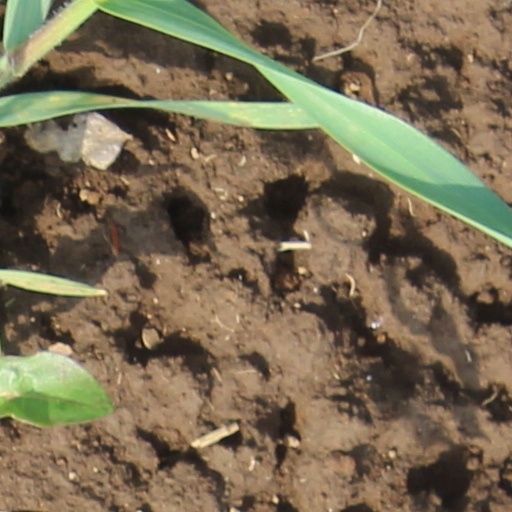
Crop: wheat